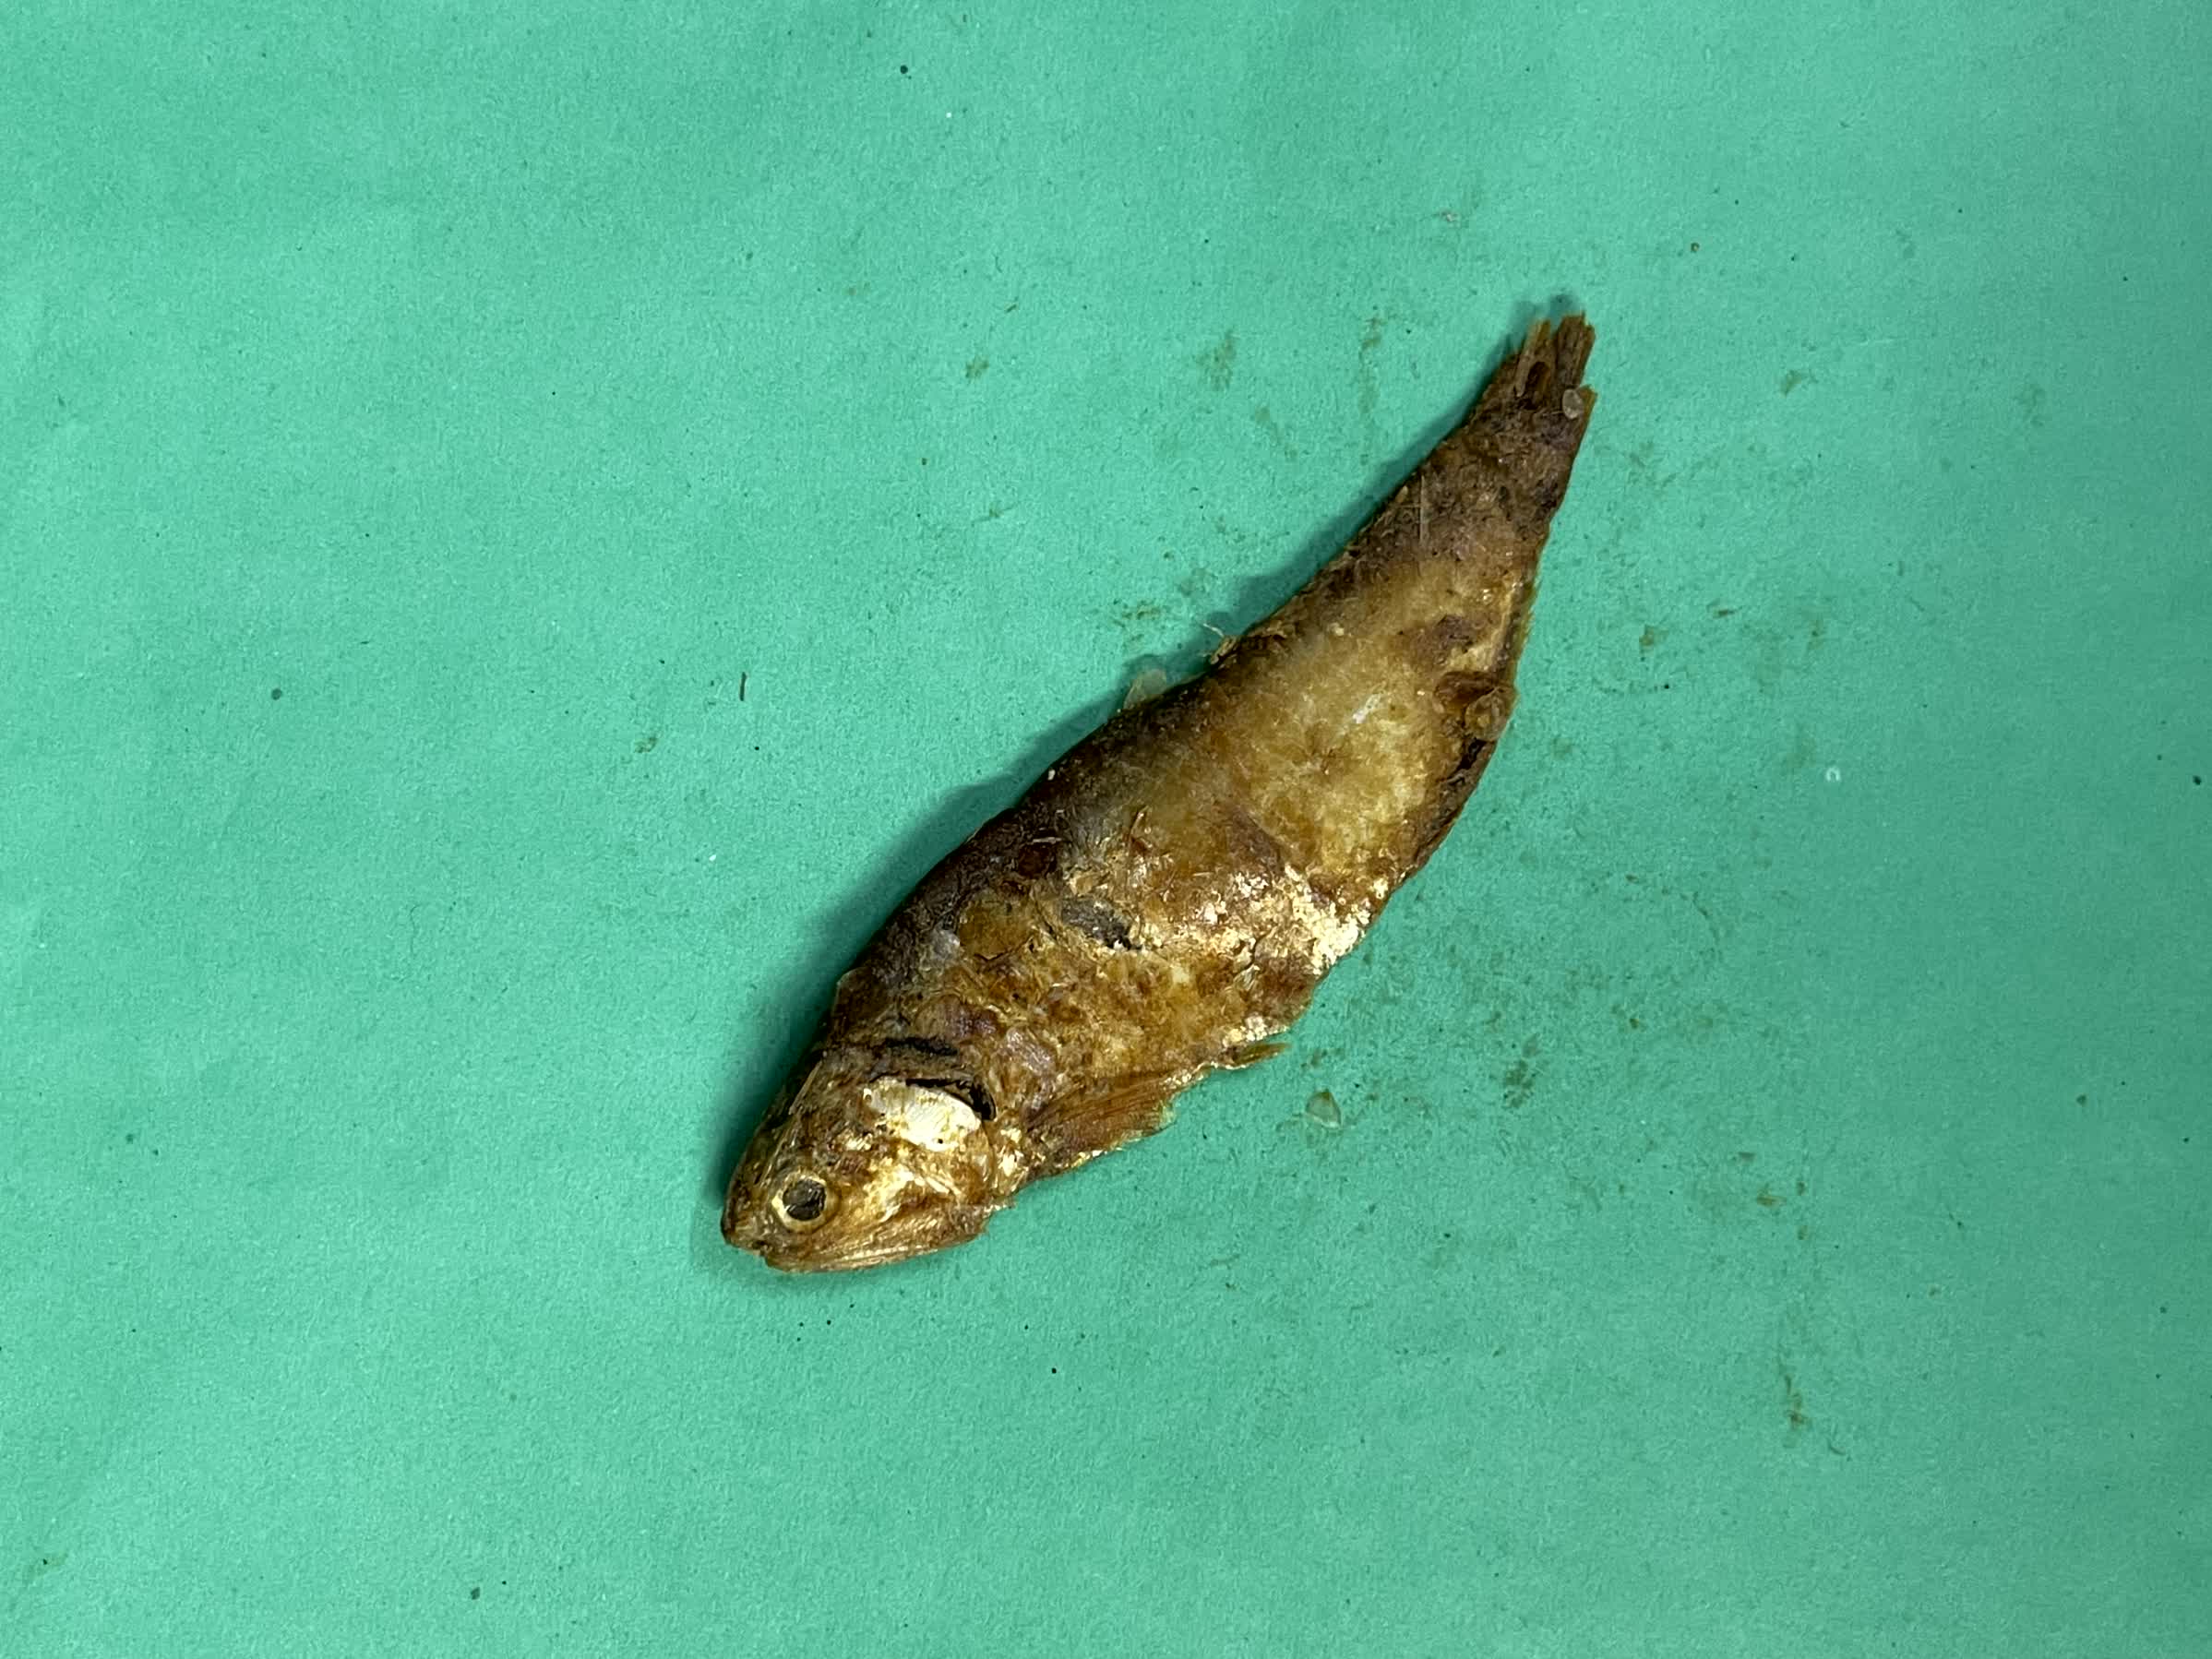
Species: Bashpata